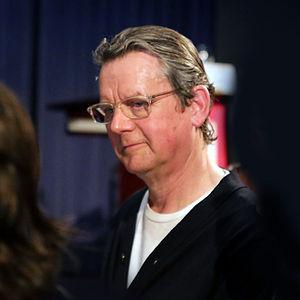
Un photographe est une personne qui réalise des photographies, à l'aide d'un appareil photographique, ou de fournitures photographiques.
Jeffrey « Jeff » Wall est un photographe plasticien canadien.
La photographie contemporaine regroupe, d'un point de vue chronologique, les images photographiques réalisées des années 1980 à nos jours.